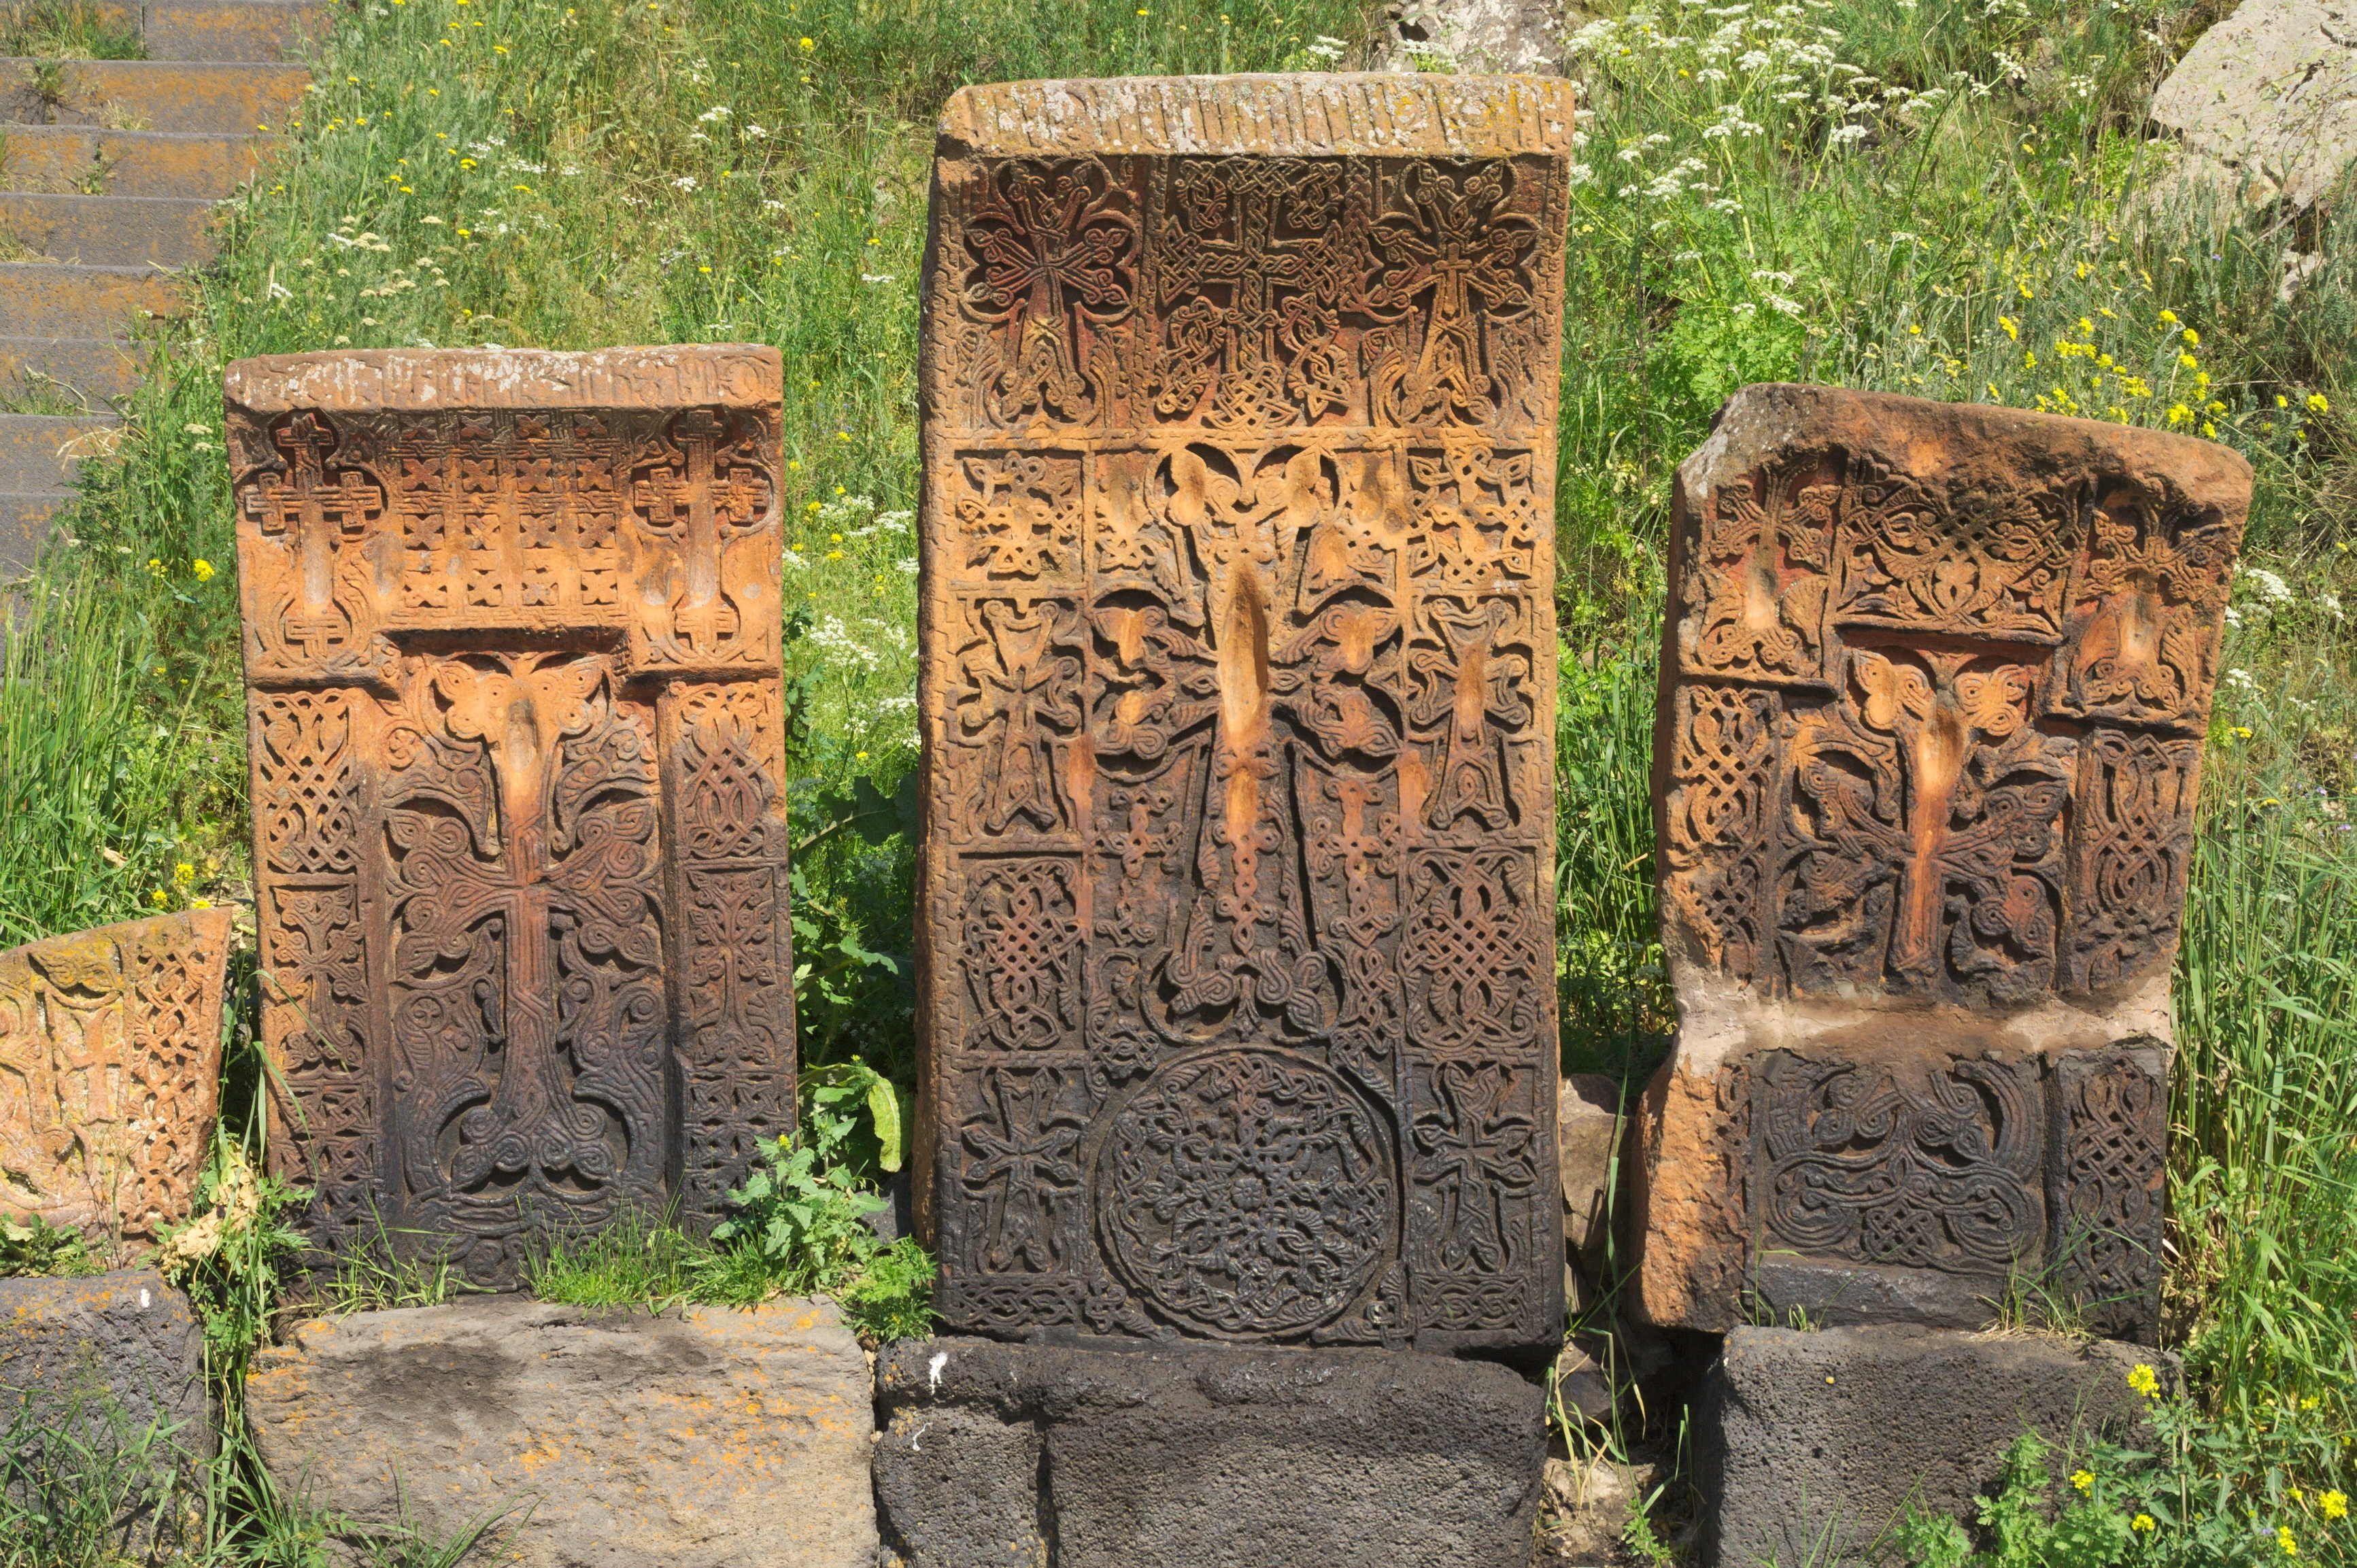
stone, sculpture, art, temple, ruins, carving, relief, armenia, stele, archaeological site, tiki, ancient history, kreuzenstein